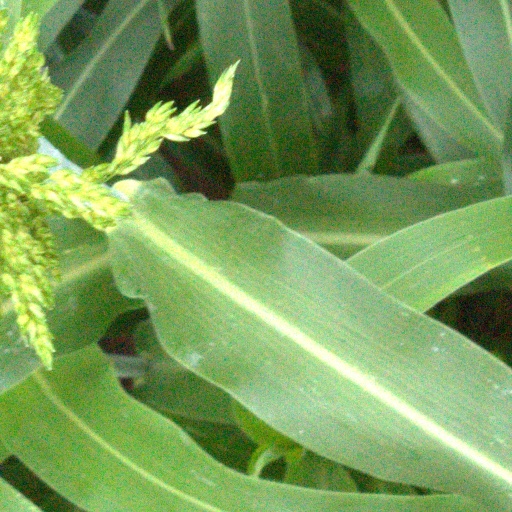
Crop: sorghum